Rheinfelden (Aargau)

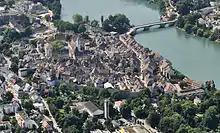
Aerial view at the historic centre

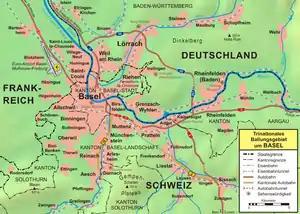
Rheinfelden, shown to the right of Greater Basel

The old town of Rheinfelden lies on the left bank of the Rhine, where the river is divided into two arms by the "Inseli", a roughly long island. Downstream of the Inseli and the "Rheinbrücke", the river bottoms drops to about deep, creating a huge and deadly vortex, known as the "St-Anna-Loch. Nearly east is the "".